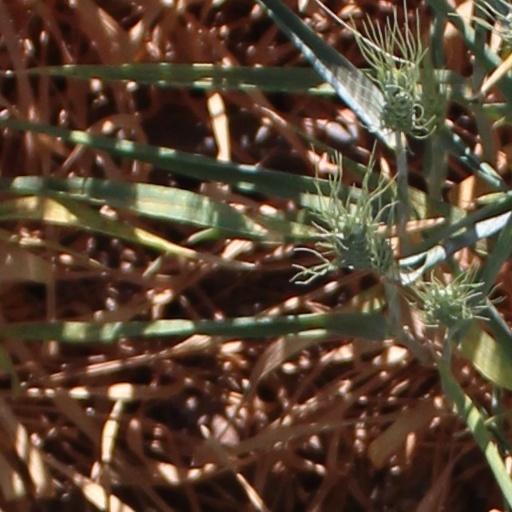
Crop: wheat